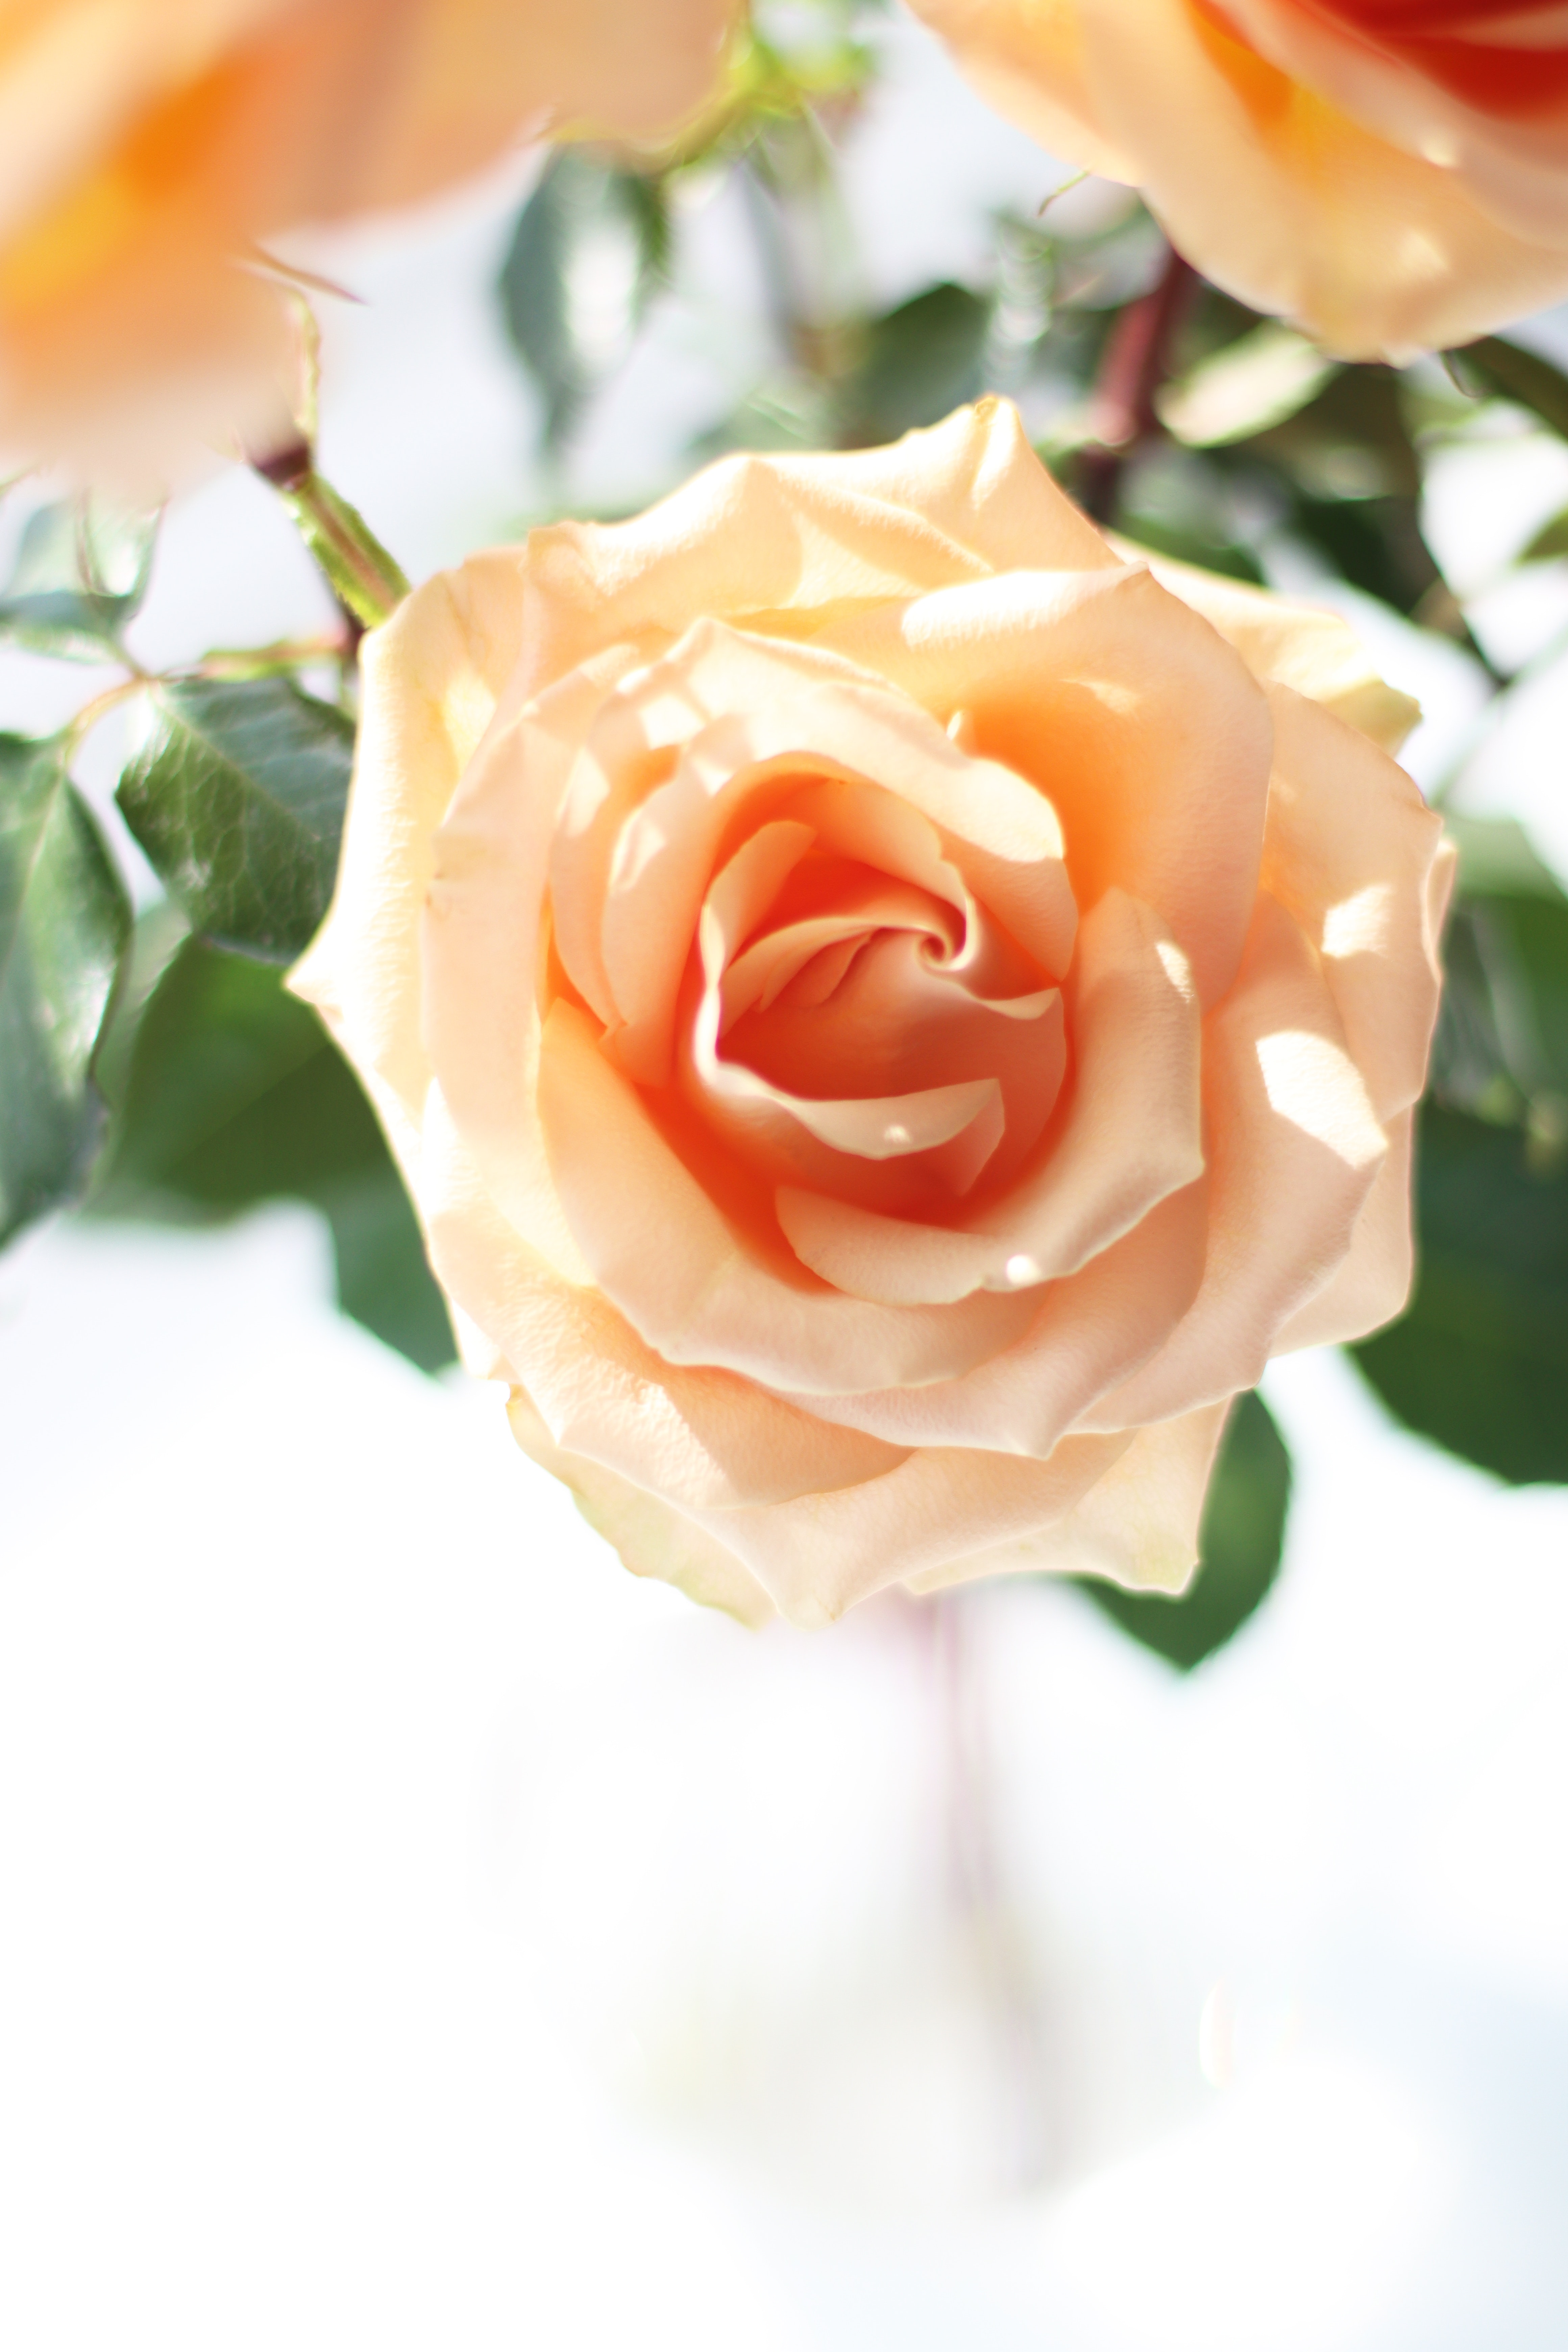
flower, petal, orange, Hybrid tea rose, plant, rose, flower arranging, garden roses, rosa centifolia, cut flowers, rose family, flowering plant, rose order, peach, close up, annual plant, floral design, floristry, floribunda, bouquet, still life photography, plant stem, herbaceous plant, still life, artificial flower, macro photography, art, Begonia family